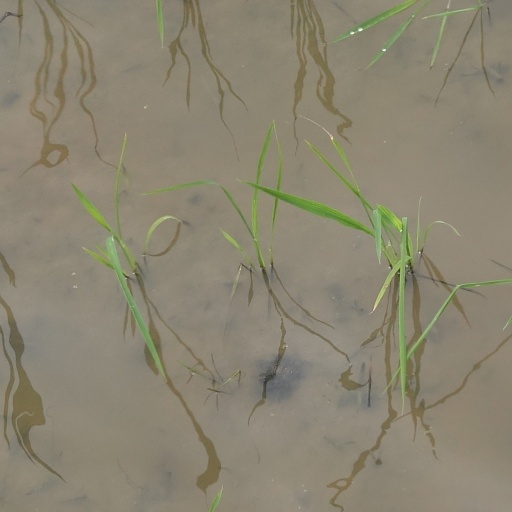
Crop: rice